Ahmed Nabil (fencer)

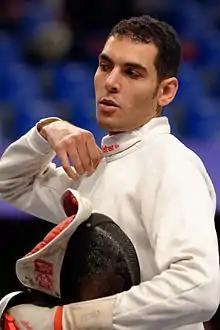
At the 2014 Paris World Cup

Ahmed Nabil Khader (born 19 January 1986) is an Egyptian fencer. He competed in the épée events at the 2004 and 2008 Summer Olympics.